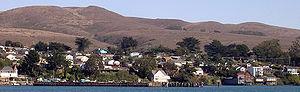
Bodega Bay est une petite ville américaine de Californie.